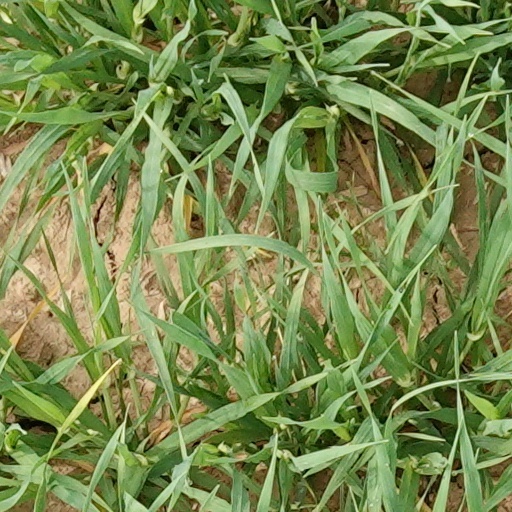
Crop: wheat